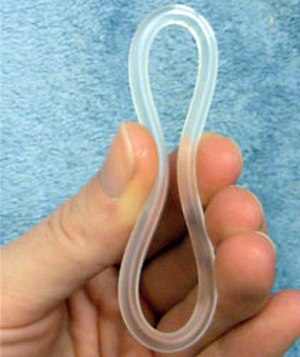
P-ring
P-ring af mærket NuvaRing
P-ringen, også kaldet vaginal ring, er en præventionsmetode til kvinder og er et alternativ til p-pillen. Det er en fleksibel plast-ring, som kvinden selv kan sætte op i skeden og fjerne igen. Ringen har en diameter på 54 mm, er 4 mm tyk og afgiver hormoner. Risikoen for graviditet er meget lille og svarer til beskyttelse med p-piller.